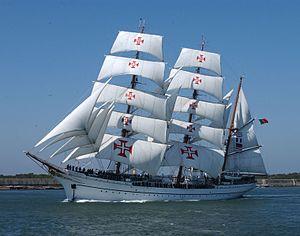
La Marine portugaise est la branche navale des forces armées portugaises qui, en coopération et intégrée avec les autres branches, est chargé de la défense du Portugal. La Marine portugaise participe également à des missions liées à des compromis internationaux pris par le Portugal, ainsi des missions d'intérêt civile. Aujourd'hui, la Marine portugaise suppose une capacité double rôle: des missions de combat naval pour assurer la souveraineté du Portugal et des engagements internationaux, et les opérations de la Garde côtière dans ses eaux territoriales et zones d'influence.
Une voile est un assemblage de pièces de tissu, dont la taille peut varier de quelques mètres carrés à plusieurs centaines de mètres carrés, qui, grâce à l'action du vent, sert à faire avancer un véhicule. Les voiles sont utilisées sur des voiliers, planches à voile, mais aussi sur des véhicules terrestres.
Un vieux gréement désigne un navire à gréement traditionnel qu'il soit ancien ou une réplique moderne. Le terme désigne à la fois les grands voiliers comme les trois mâts carrés, les bricks et goélettes qui sont les représentants de grande tailles les plus connus, mais aussi des embarcations plus modestes. Les vieux gréements sont souvent classés au patrimoine dans de nombreux pays.